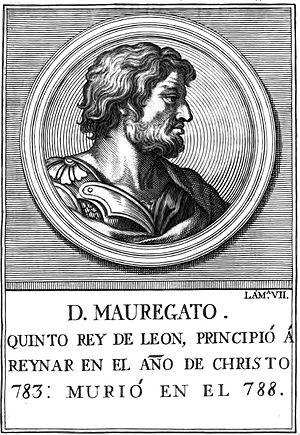
Cet article donne la liste des souverains de la couronne de León et puis de Castille, qui regroupait principalement les royaumes de Castille et de León. On relie également les souverains du royaume des Asturies.